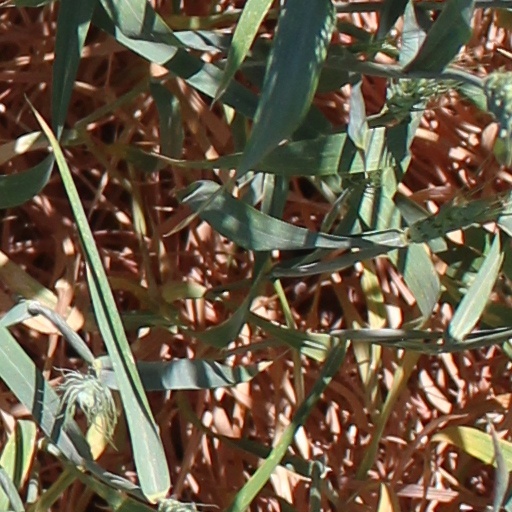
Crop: wheat